Battle of Buna–Gona

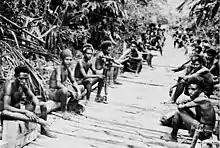
Porters with ammunition for the front lines taking a brief rest. Porters were essential to the Allied supply system. Note that the track has been laid with corduroy.

A sea route was gradually surveyed to nearby Oro Bay, which was to be developed as a port in support of the Allied operations. The first large vessel to deliver supplies to Oro Bay was the on the night 11/12 December. Following this, regular convoys under Operation Lilliput commenced. Lilliput greatly increased the tonnage of material supplied to the Allied forces but much of it was consumed by increases in the size of the force. The level of supply never reached the point where it ceased to be an "extraordinarily difficult problem".